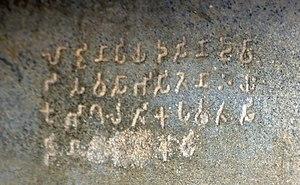
Ājīvika désigne un ancien mouvement philosophique et ascétique fondé par Gośāla, appelé aussi Maskariputra, ayant vécu en Inde vers le Vᵉ siècle av. J.-C. La doctrine ājīvika est proche du bouddhisme et du jaïnisme. Ses partisans étaient des śramanas, des moines mendiants. Leur doctrine était un fatalisme strict : l'âme de chaque créature transmigre selon un principe cosmique impersonnel appelé "niyati" sans dieu ; le déterminisme et le karma étaient leurs valeurs principales avec l'ascétisme.
Les grottes de Barabar, parfois aussi nommées grottes de Khalatika du nom de la colline à l'époque d'Ashoka, ou bien « grottes des Sat-Garha », sont les plus anciennes grottes artificielles de l'Inde, datant de l' Empire Maurya. Ces grottes, creusées dans de gigantesques blocs de granite datent du IIIᵉ siècle av. J.-C., durant la période Maurya, à l'époque de l'empereur Ashoka et de son petit-fils et successeur Dasharatha Maurya. Les grottes sont situées dans la région de Makhdumpur du District de Jehanabad, Bihar, Inde, 24 km au nord de Gaya.
Les inscriptions d'Ashoka des grottes de Barabar font partie des Edits mineurs d'Ashoka, et furent gravées lors de la 12ᵉ année du règne d'Ashoka, soit environ 260 av. J-C, pour la consécration de plusieurs grottes pour la secte des Ajivikas, une secte d'ascétiques, qui florissait au même moment que le Bouddhisme et le Jaïnisme.
Ce qui suit est une liste des Édits d'Ashoka, et des lieux où ils sont situés. Ashoka a commencé à réaliser des inscriptions à peu près deux ans après la fin de la guerre du Kalinga. Son premier édit, datant de la 10ᵉ année de son règne, est l'Inscription bilingue de Kandahar. Il continua ensuite à inscrire des édits jusqu'à la 32ᵉ année de son règne.
Les édits mineurs sur rocher d'Ashoka, sont des inscriptions rupestres faisant partie des Édits d'Ashoka. Il s'agit des premiers édits en langue indienne de l'empereur Ashoka, écrits dans le script Brahmi lors de la onzième année de son règne, faisant suite à l'inscription bilingue de Kandahar, en grec et en araméen, rédigée lors de la dixième année du règne de l'empereur. Il y a plusieurs variations de ces édits, avec généralement la désignation d'un édit mineur n°1 et un édit mineur n°2, les différentes versions étant généralement agrégées dans la plupart des traductions. Il y a aussi un edit mineur n°3, découvert à Bairat, à destination du clergé bouddhiste. Plusieurs des inscriptions d'Ashoka en grec ou en araméen sont parfois aussi catégorisées parmi les « Édits Mineurs sur Rocher ».